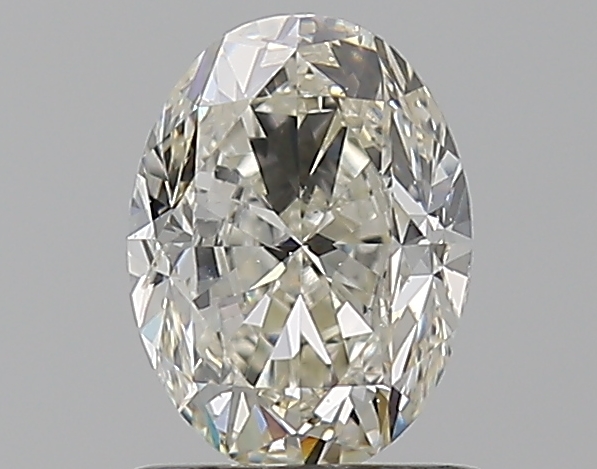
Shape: oval
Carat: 1
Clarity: SI2
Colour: L
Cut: GD
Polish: EX
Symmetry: VG
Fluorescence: M
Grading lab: GIA
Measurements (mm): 7.01 x 5.23 x 3.65